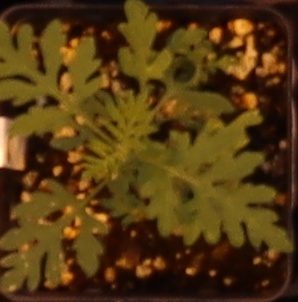
Label: Ragweed